Sky position (RA, Dec in degrees): 211.571, 2.54
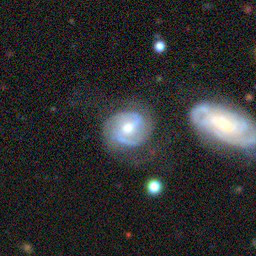
Galaxy morphology: Barred Spiral Galaxies